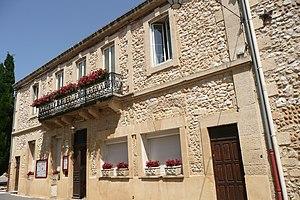
Mairie à Estézargues.
Estézargues est une commune française située dans le département du Gard, en région Occitanie. Bien que située au cœur du Gard rhodanien du Sud, elle n'en fait cependant pas partie administrativement.